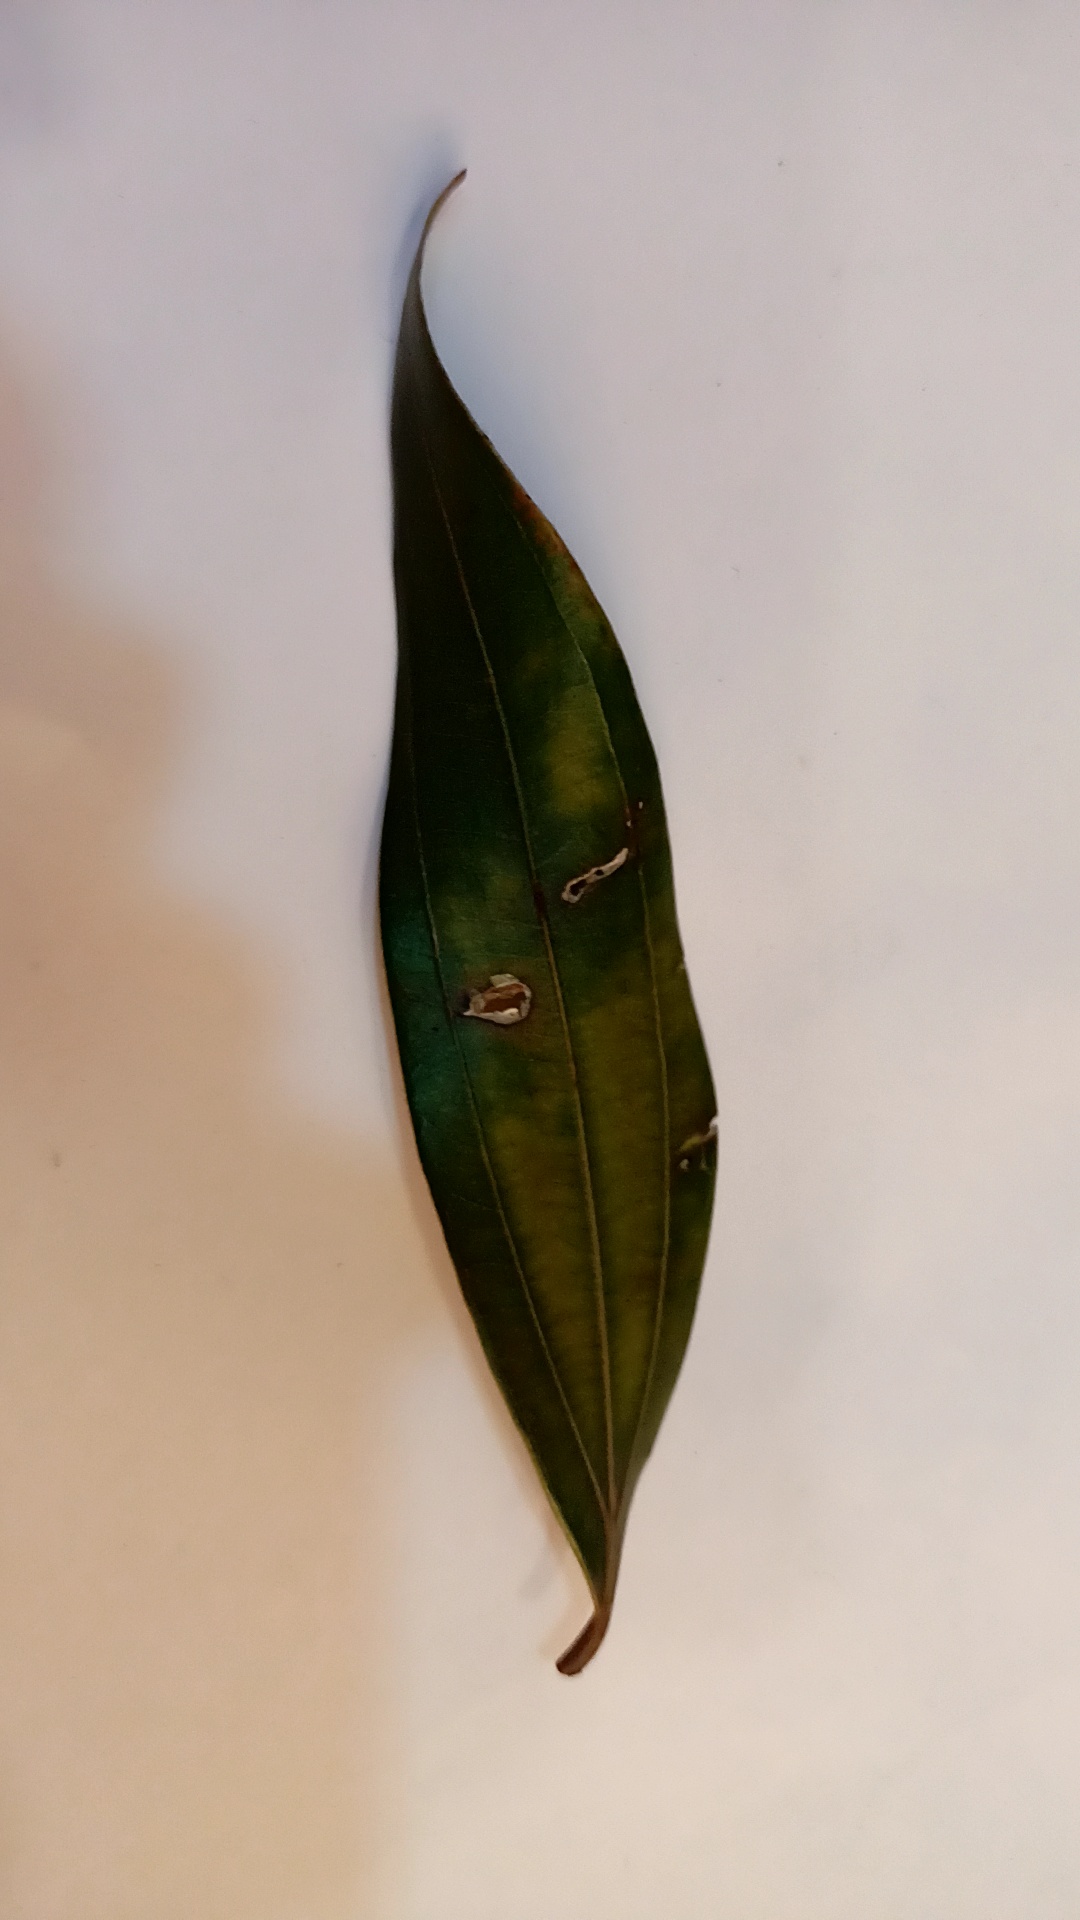
Label: Disease